Battle of Pickett's Mill

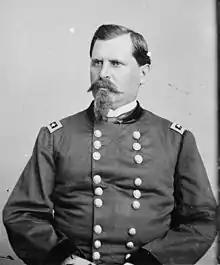
William B. Hazen

After marching an additional , Wood's and Johnson's troops reached a north-flowing stream called Pickett's Mill Creek. This tributary of Pumpkinvine Creek was named after a nearby grist mill, owned by Malachi Pickett. Howard and Wood conducted another reconnaissance and discovered Confederates digging trenches, but the entrenchments did not extend to the left. Howard ordered Wood and Johnson to swing their divisions to the right, and directed McLean to make a false attack which was designed to draw fire away from Wood's real attack. Wood rapidly formed his division for assault, but both Johnson and McLean moved their commands very slowly. At 3:35 pm, Howard sent a courier notifying his superior Thomas that he was, "turning the enemy's right flank, I think". Thomas' reply arrived at 4 pm to go ahead with the attack. Even so, Howard hesitated until Wood asked, "Are the orders still to attack?" Howard gave the order to attack.